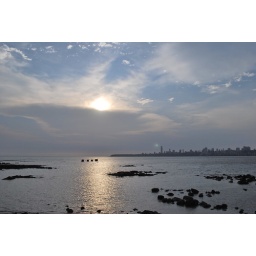
The Sun coming out behind the cloud proves his might. The warm glow in the sky and the water enhance his presence